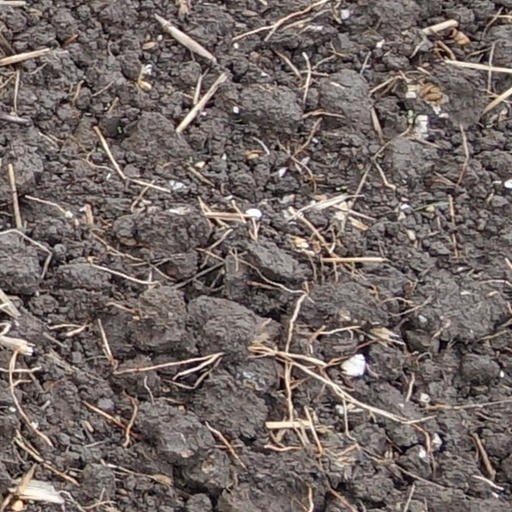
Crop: wheat